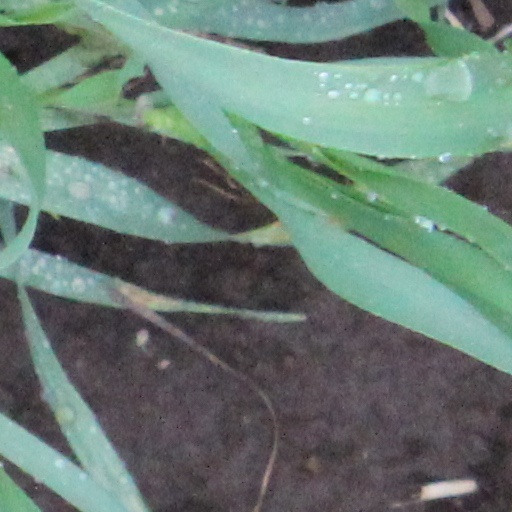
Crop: wheat